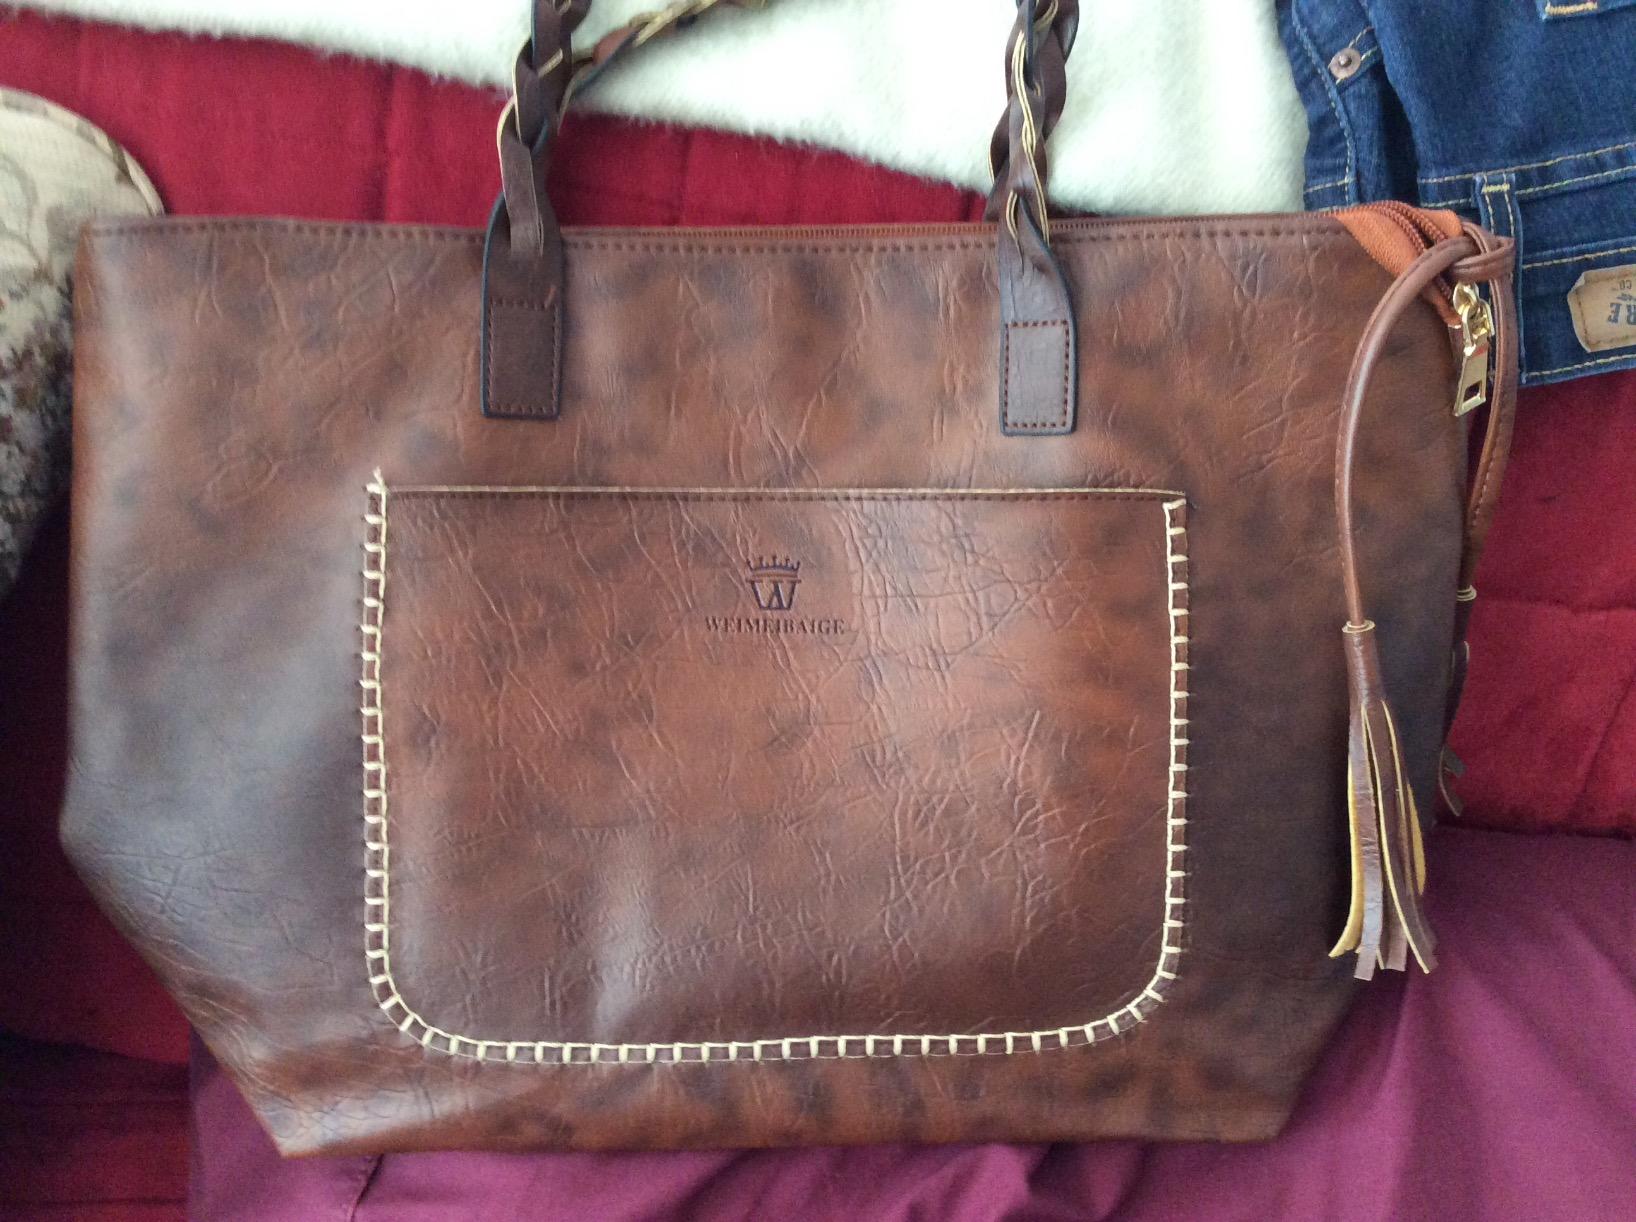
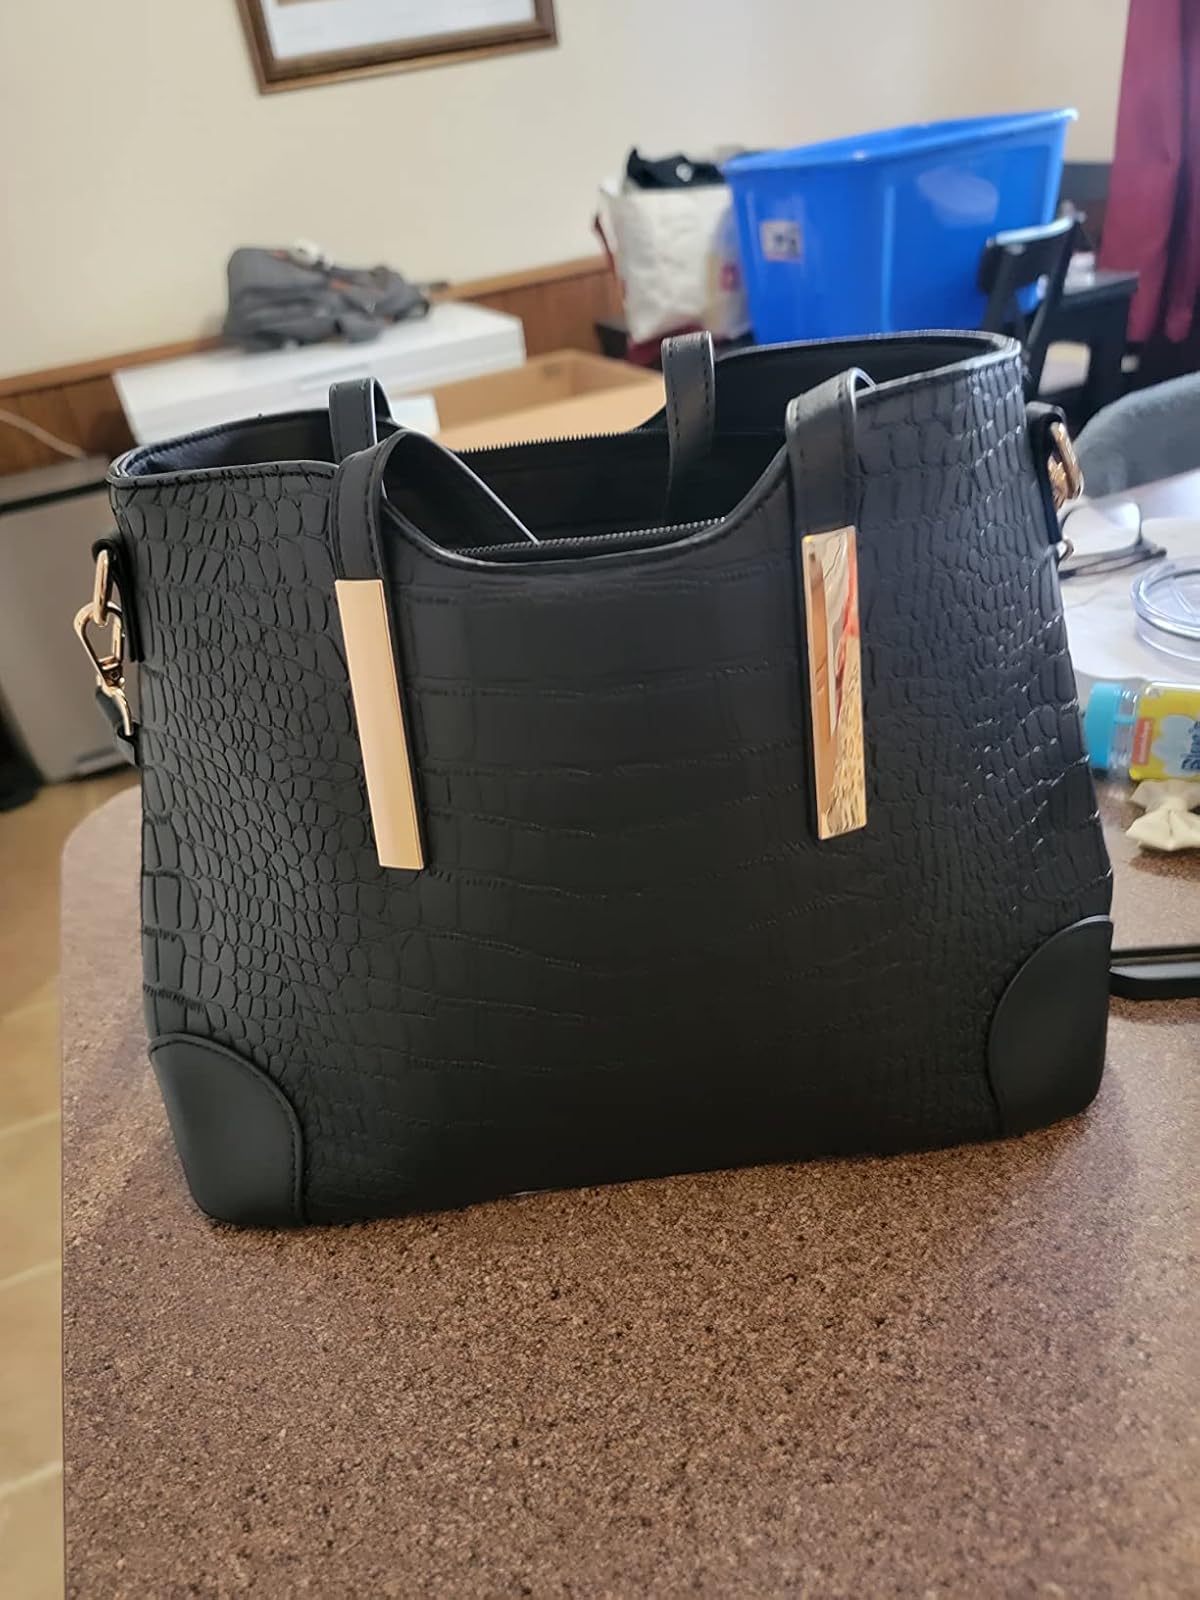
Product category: accessories_handbag
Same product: no